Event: Nepal Earthquake
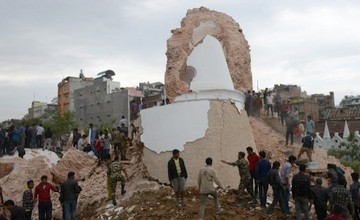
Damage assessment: damage